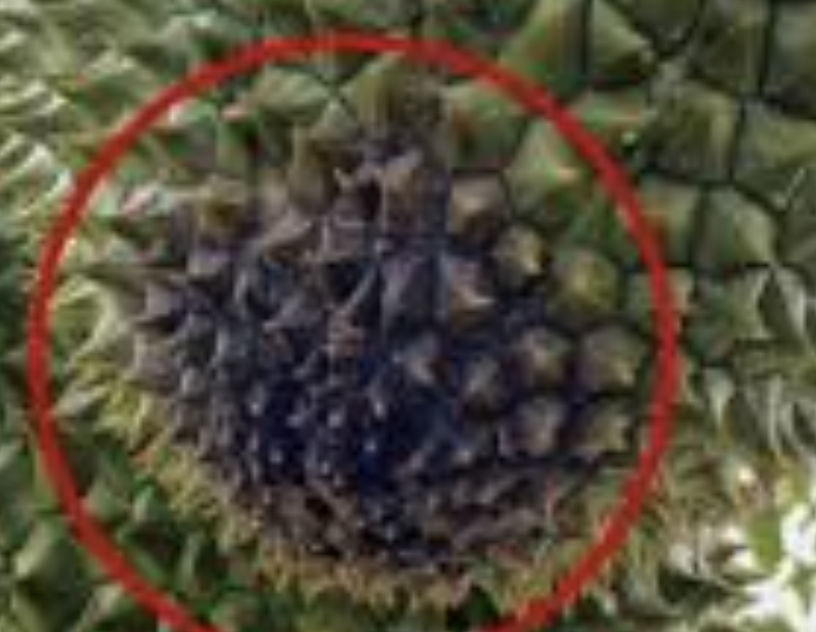
Label: fruit_rot